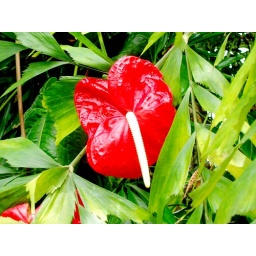
A very shiny read flower found in rain forests in South AM